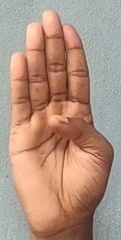
ASL sign: B